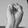
ASL letter: S